Owen Jones (architect)

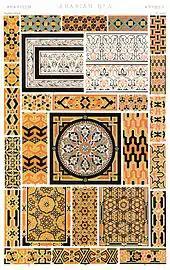
A plate from the "Grammar"

Through his work at the Great Exhibition, Jones developed a close working relationship with the civil servant Henry Cole (1808–1882) who went on to become the first director of the South Kensington Museum (later to become the V&A). Through his contact with Cole, Jones was able to present his theories on decoration, ornament and polychromy via a series of lectures at the Society of Arts and at the Government School of Design (latter the "Museum of Manufactures"), whose headmaster was the artist Richard Burchett, and which was administered by the newly formed Department of Practical Art at Marlborough House. Jones also advised on the formation of the teaching collections at Marlborough House (much of it acquired from exhibits at the Great Exhibition) which were collated together as the "Museum of Ornamental Art", and which later became the foundation collections for the South Kensington Museum.